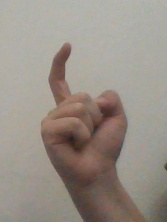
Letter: ra